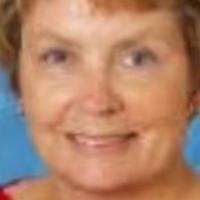
Age group: age 56-65